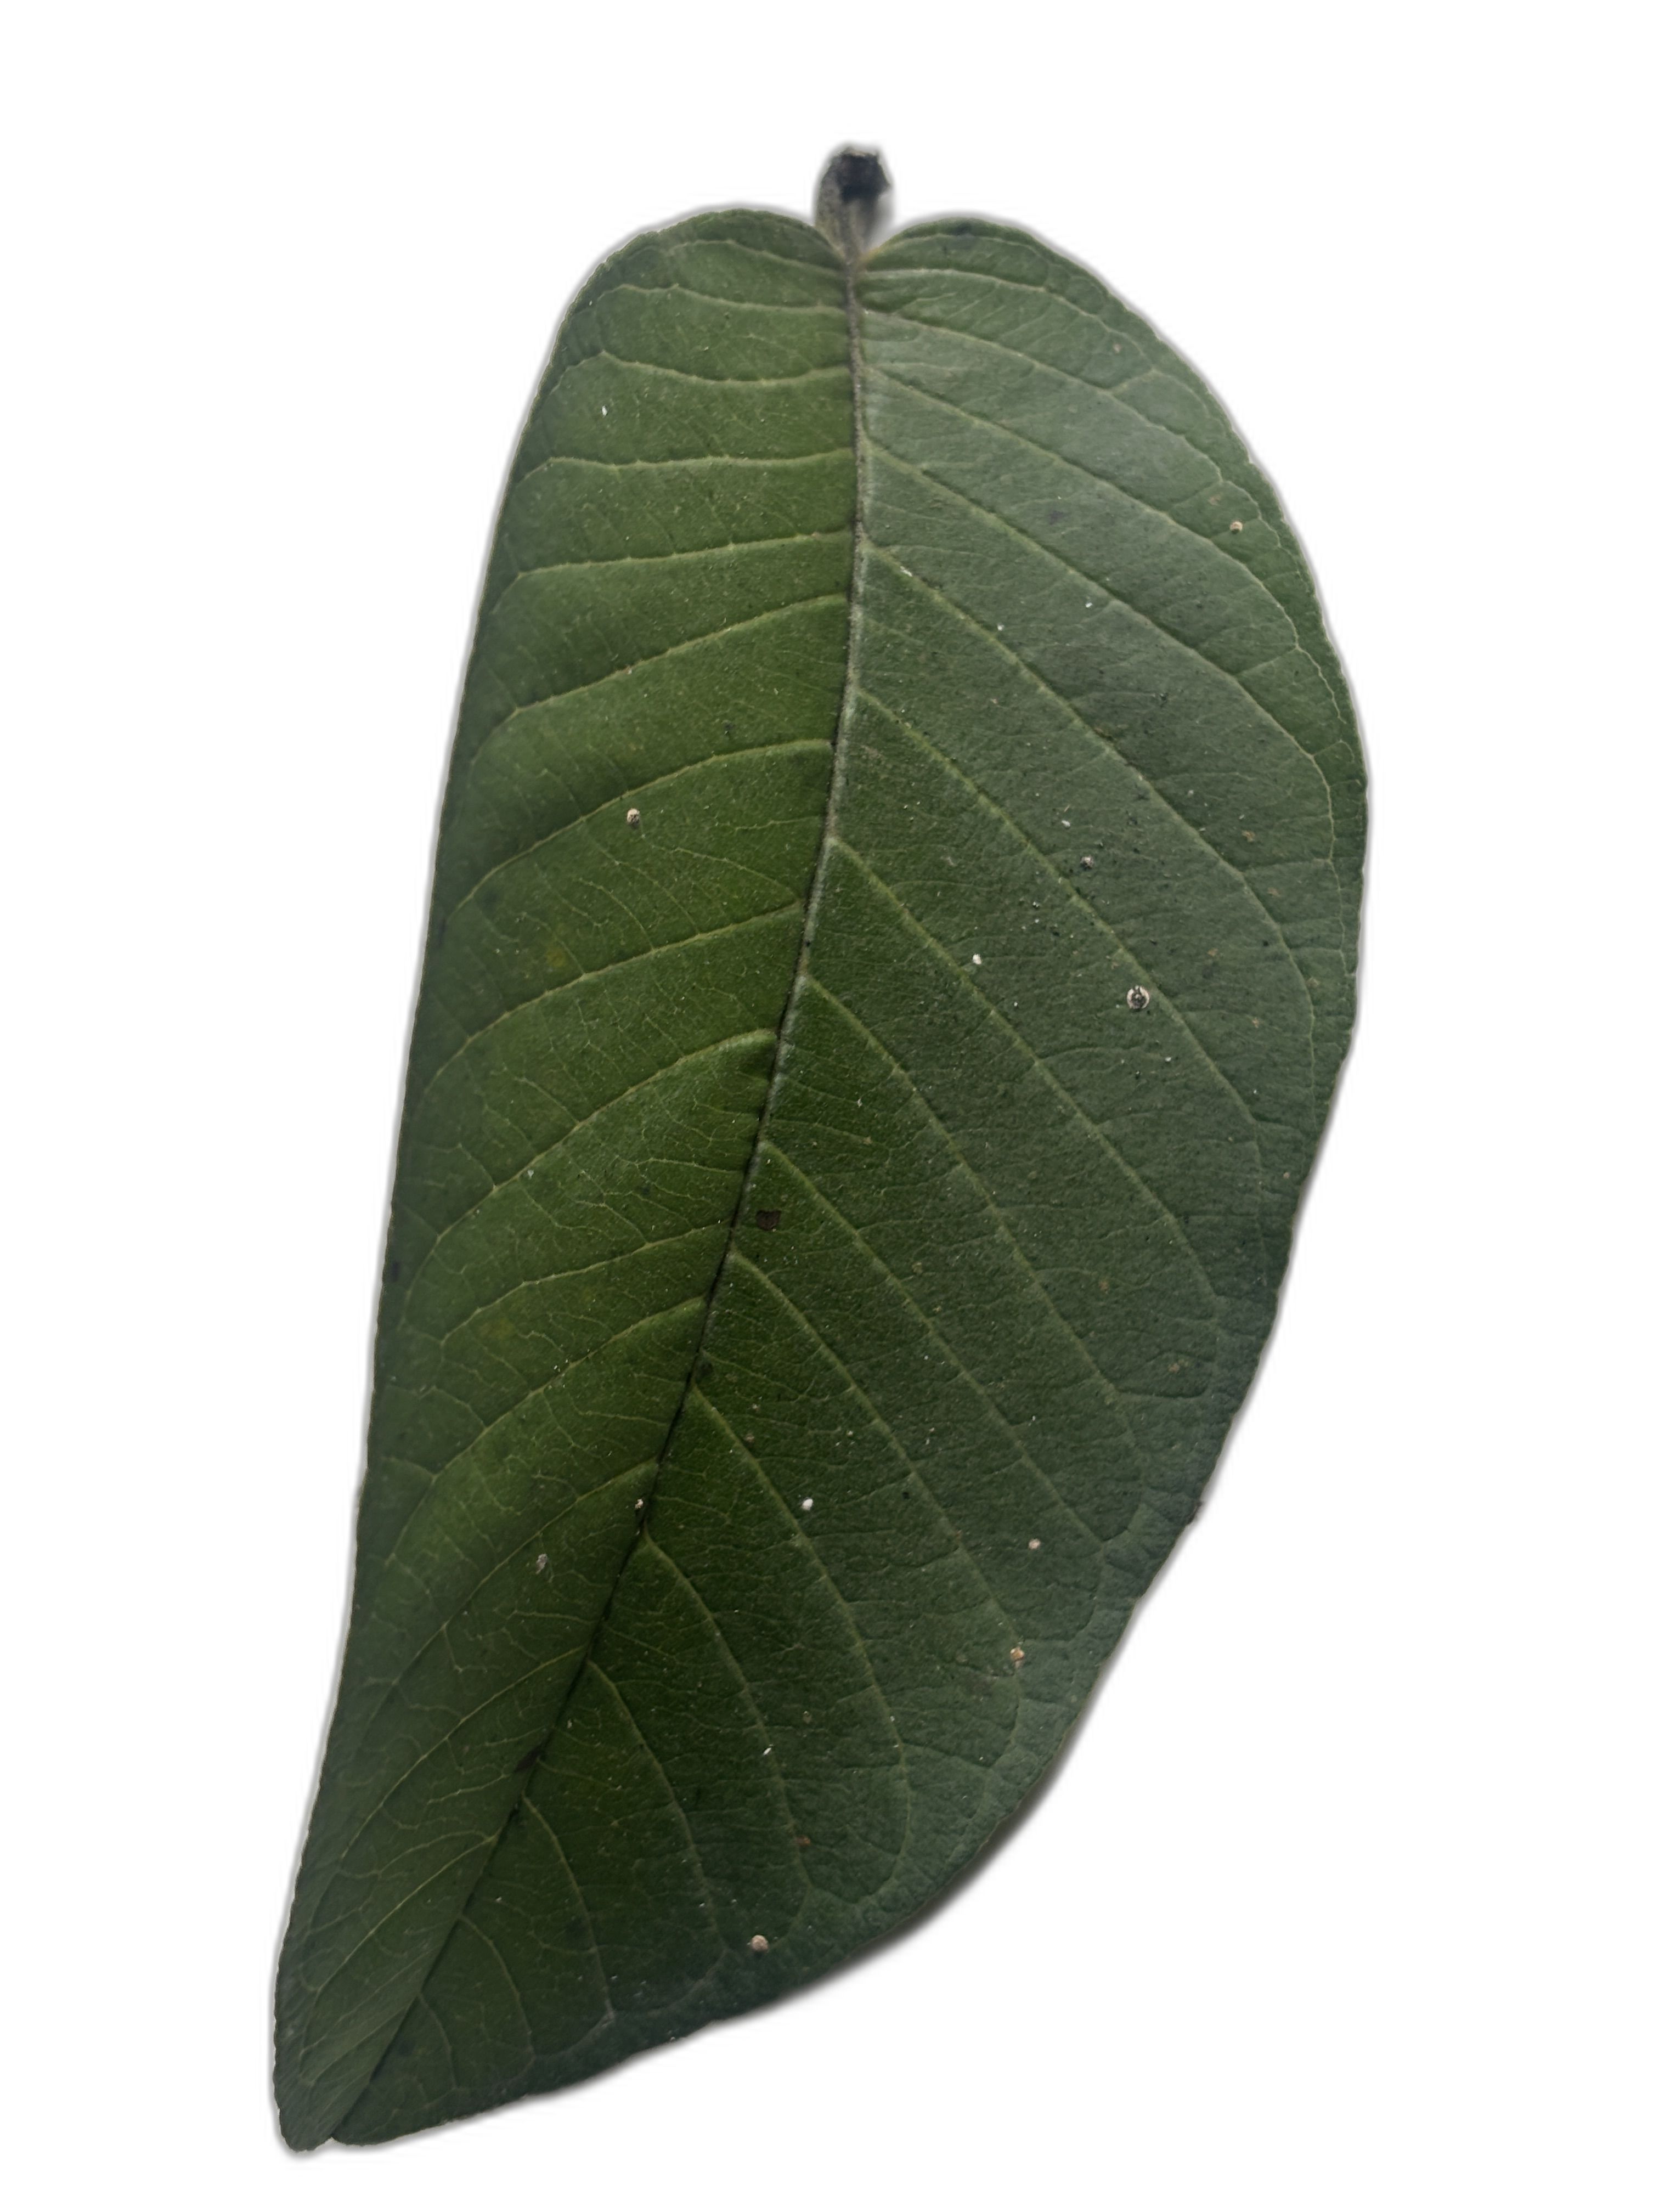
Plant part: leaf
Disease: Healthy